Captain Harlock (manga)

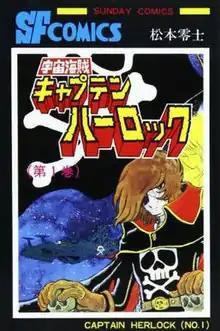
First volume cover, featuring Captain Harlock

, also titled Captain Harlock, is a Japanese manga series written and illustrated by Leiji Matsumoto. It was serialized in Akita Shoten's "Play Comic" from January 1977 to June 1979, with the chapters collected into five volumes. The series follows the titular Captain, an outcast who has turned into a space pirate to rebel against Earth's government and humanity's general apathy.